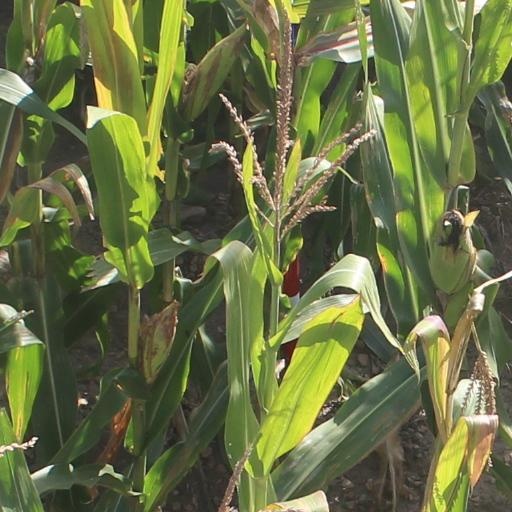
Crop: maize; corn